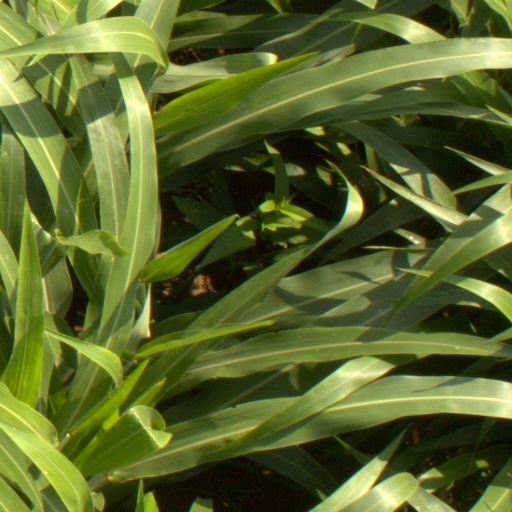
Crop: sorghum